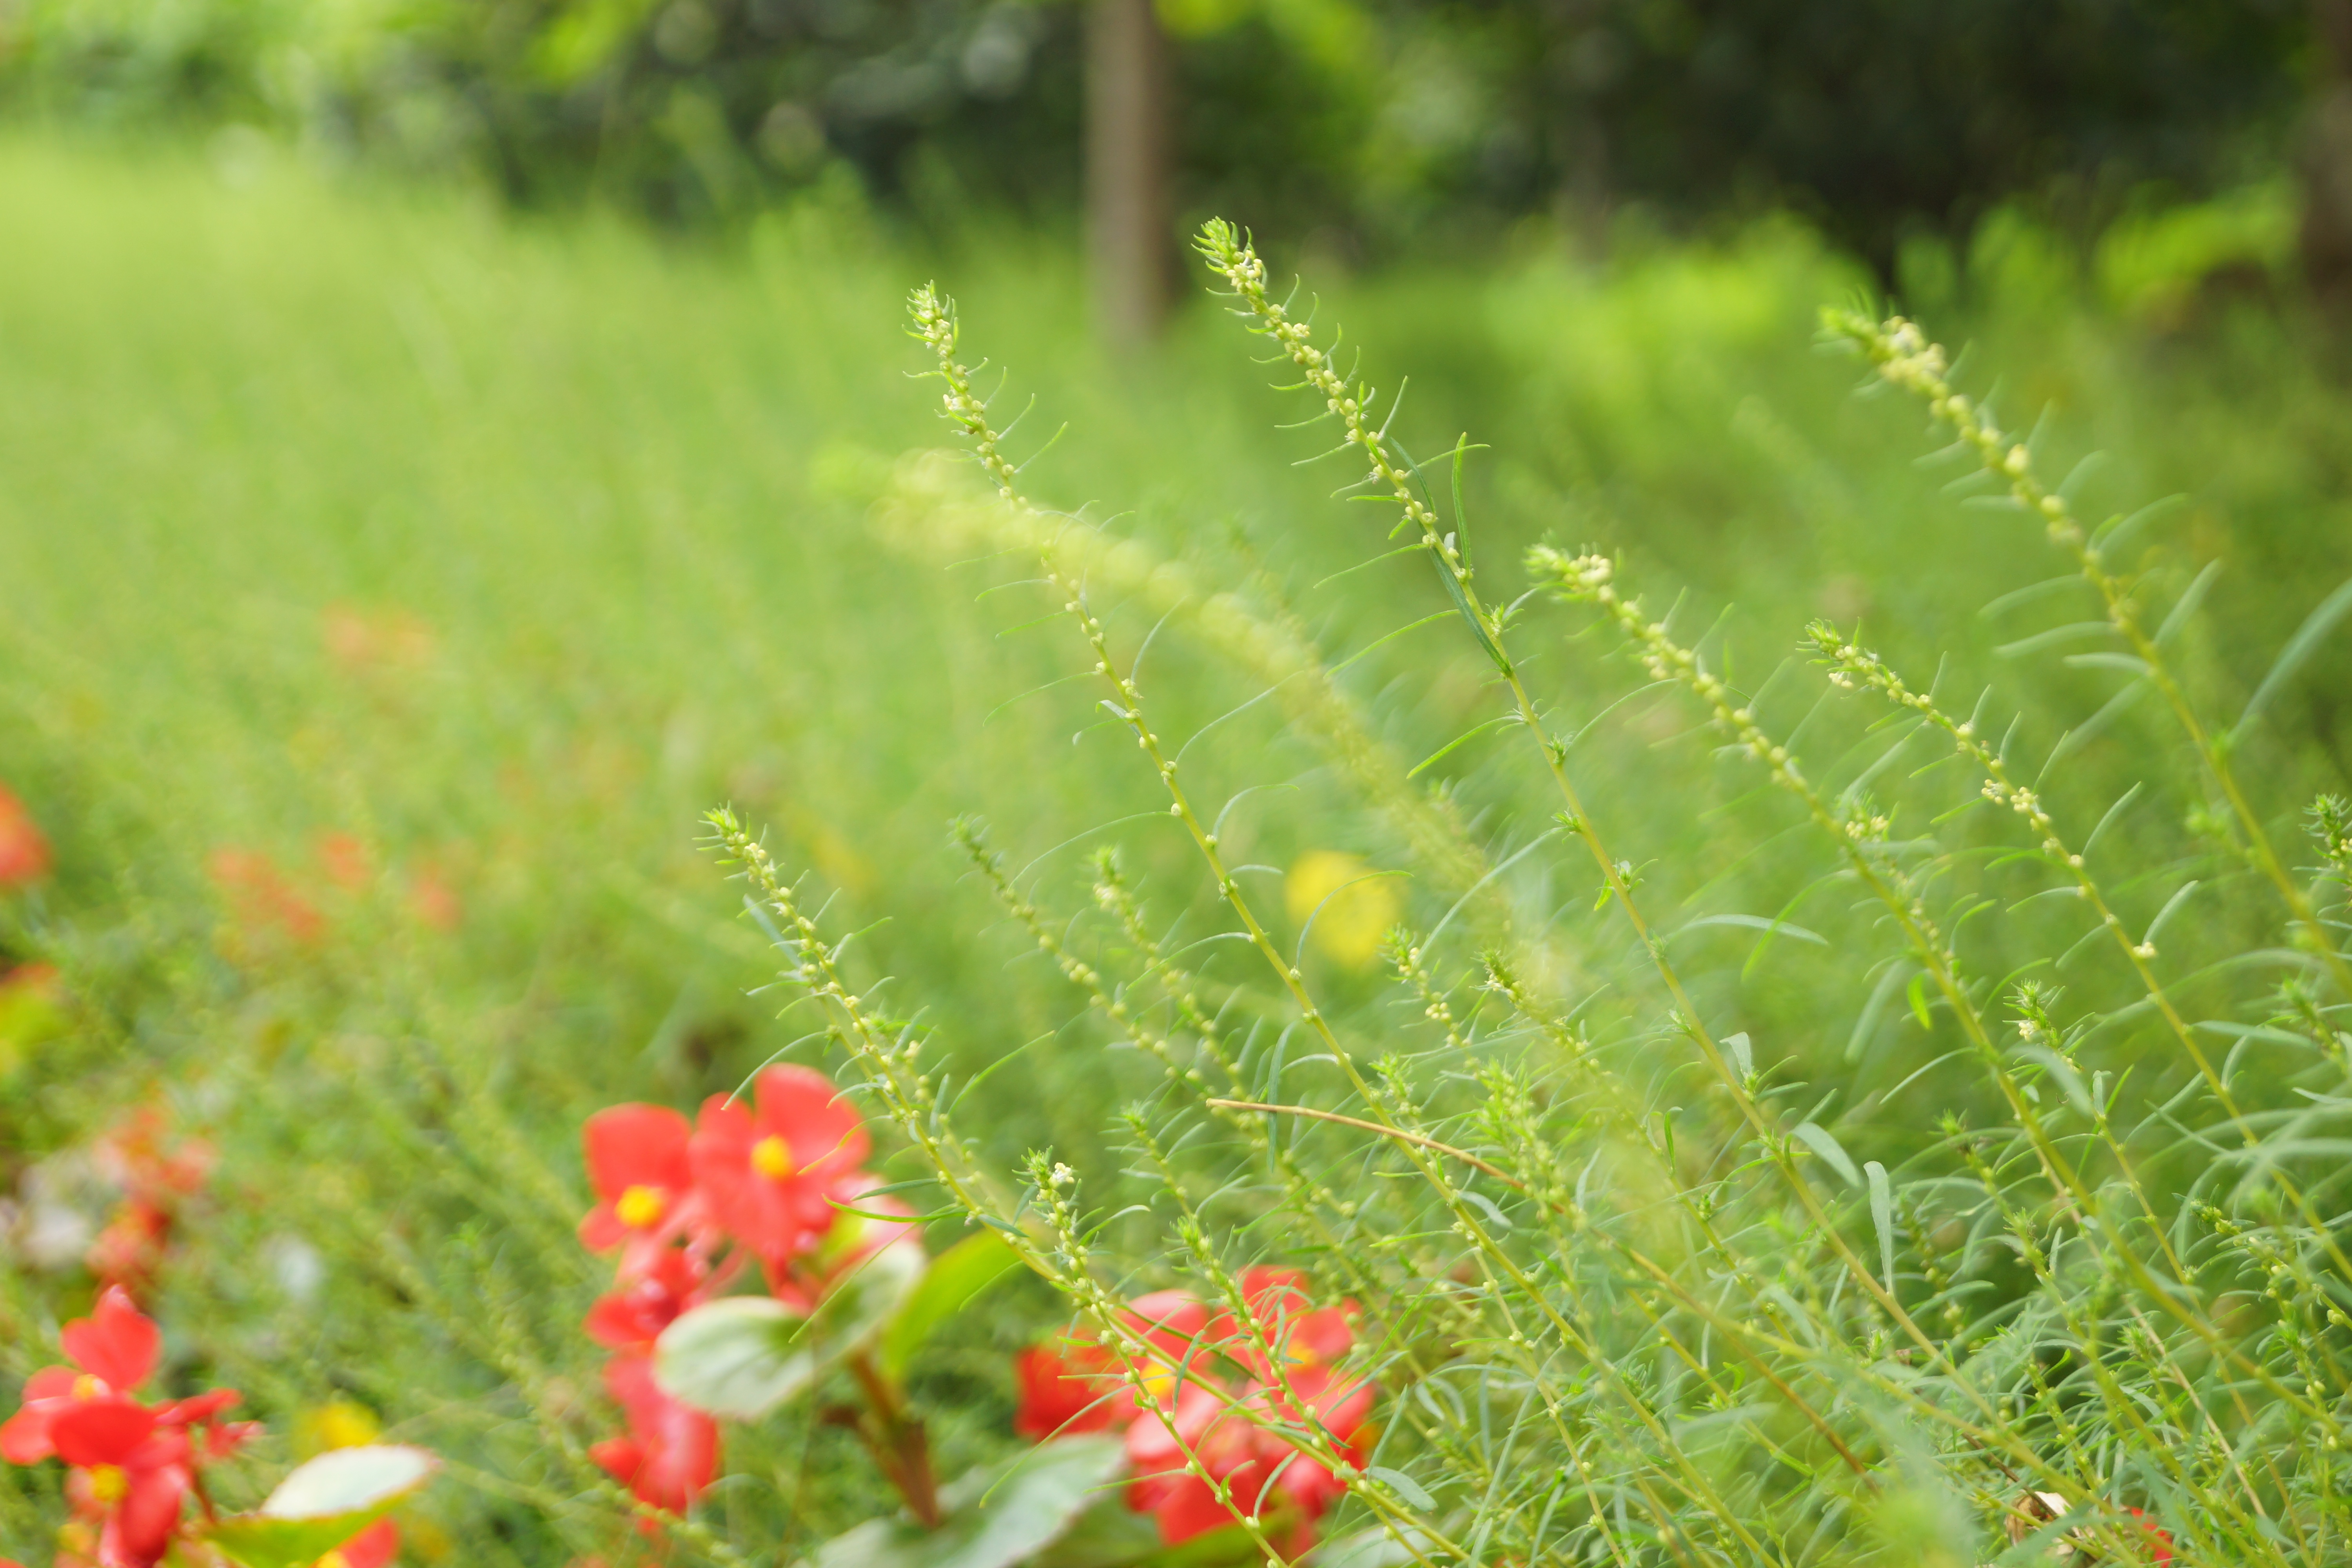
nature, grass, plant, field, lawn, meadow, prairie, leaf, flower, summer, spring, green, botany, flora, wildflower, flowers, grassland, vegetation, less, macro photography, meadows, flowering plant, artistic conception, grass family, land plant